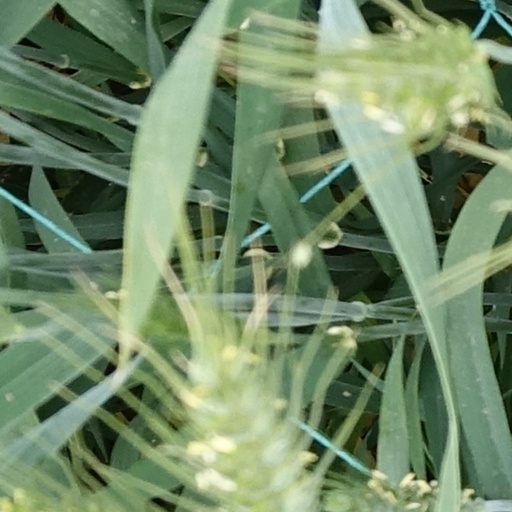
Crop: wheat